Skipper (butterfly)

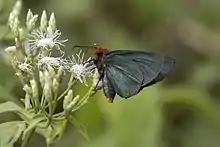
Western blue policeman ("Pyrrhiades lucagus")

Skippers are a group of butterflies placed in the family Hesperiidae within the order Lepidoptera (moths and butterflies). They were previously placed in a separate superfamily, Hesperioidea, but have since been placed in the superfamily Papilionoidea (the butterflies). They are named for their quick, darting flight habits. Most have their antenna tips modified into narrow, hook-like projections. Moreover, skippers mostly lack wing-coupling structure available in most moths. More than 3500 species of skippers are recognized, and they occur worldwide, but with the greatest diversity in the Neotropical regions of Central and South America.